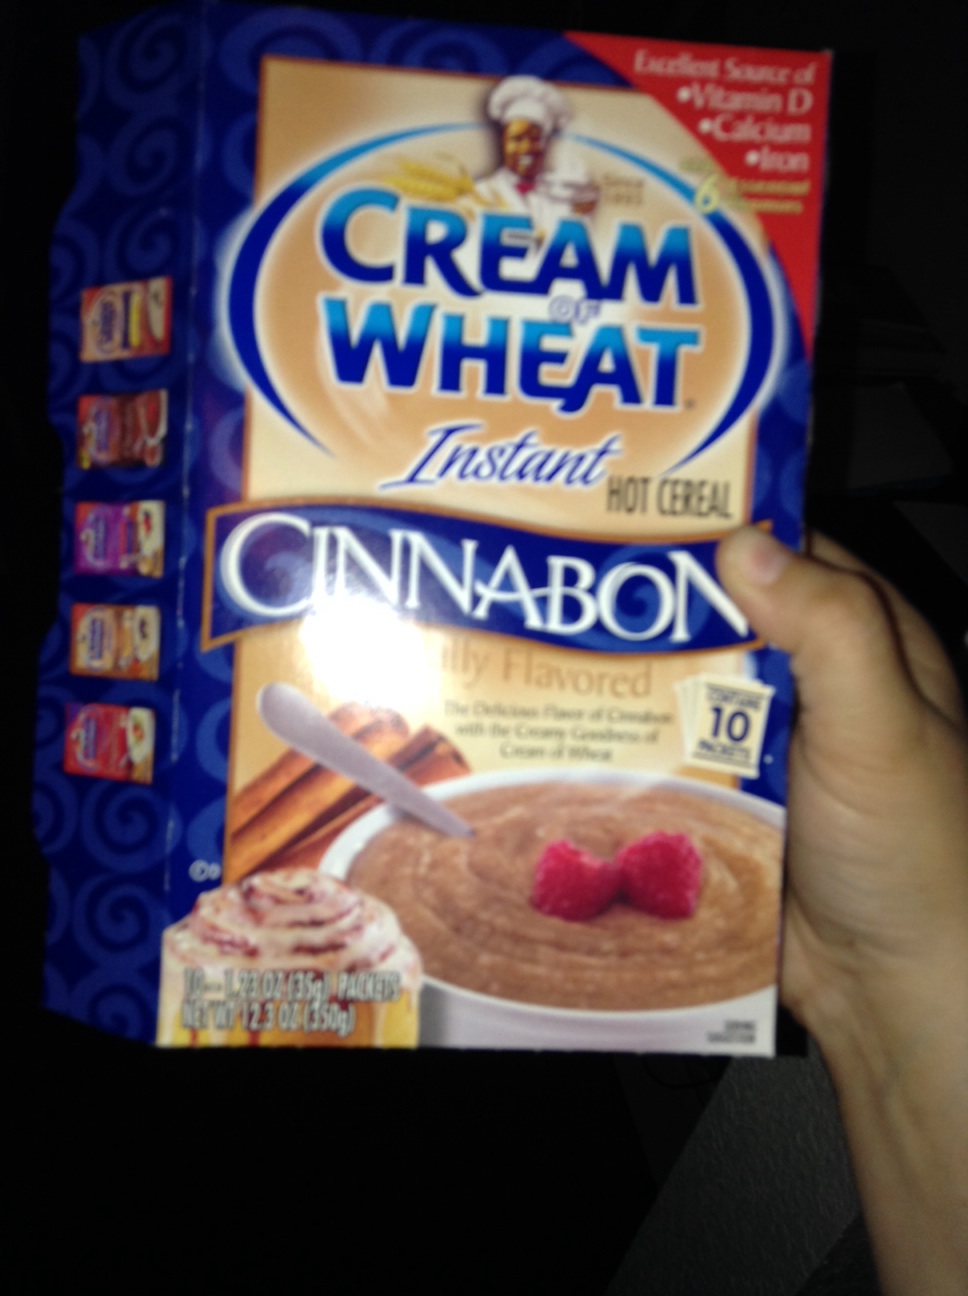Question: What flavor of cream of wheat is this?
Answer: cinnabon